World altitude record (mountaineering)

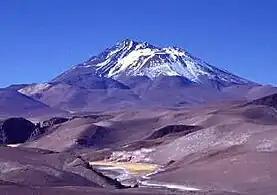
Llullaillaco was climbed by Incas before European exploration of the world's highest mountain ranges began

European exploration of the Himalaya began in earnest during the mid-19th century, and the earliest people known to have climbed in the range were surveyors of the Great Trigonometric Survey (GTS). During the 1850s and 1860s they climbed dozens of peaks of over 6,100 m (20,000 ft) and several of over 6,400 m (21,000 ft) in order to make observations, and it was during this period that claims to have ascended the highest point yet reached by man began to be made.